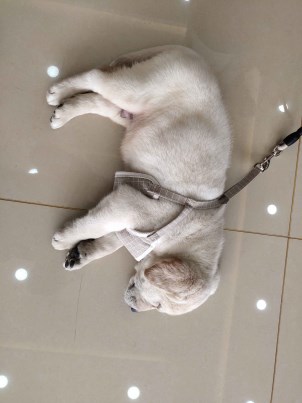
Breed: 3580-n000122-Labrador_retriever